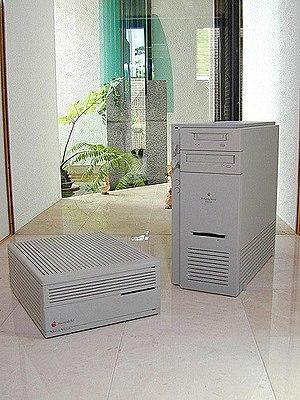
Le Workgroup Server 9150 est le seul Workgroup Server dont aucun équivalent Power Macintosh n'a été commercialisé. Très évolutif, il utilisait le boîtier des Quadra 900 et 950 offrant huit emplacements mémoire et 4 slots NuBus. Tout comme les Power Macintosh de première génération, il utilisait de la RAM dédiée comme mémoire vidéo. Il était le Macintosh le plus puissant à son époque, sa large mémoire cache de niveau 2 le rendant plus rapide que le Power Macintosh 8100 malgré une fréquence identique.